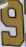
Number: 9